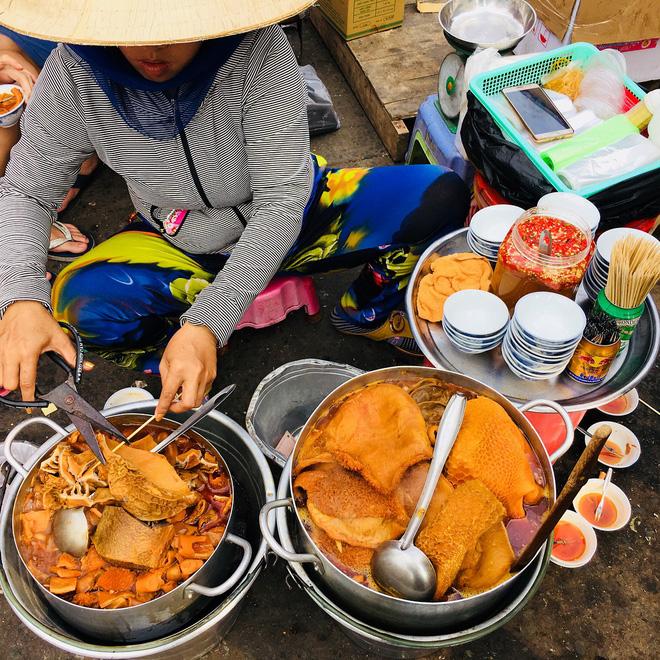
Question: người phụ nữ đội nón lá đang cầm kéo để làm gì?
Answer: để cắt những miếng phá lấu